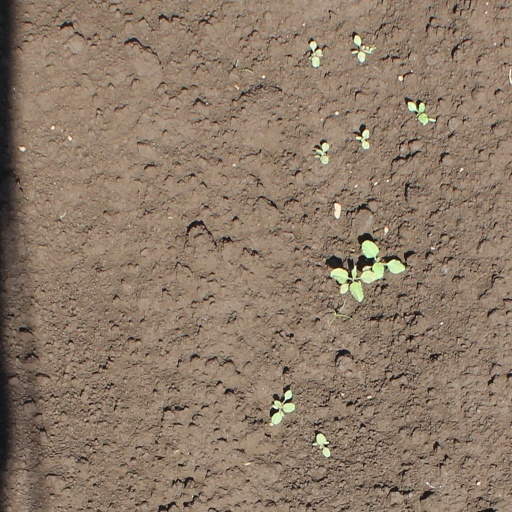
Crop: soybean